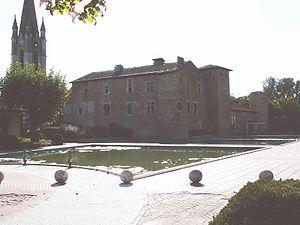
commanderie du Temple-sur-Lot
Le Temple-sur-Lot est une commune du Sud-Ouest de la France, située dans le département de Lot-et-Garonne.